Commodore USA

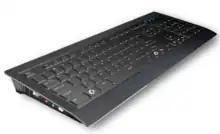
2011 Commodore Vic-Slim

The revamped Vic product line is a group of keyboard computers with original Commodore function keys. The Vic Slim had a keyboard that was the same size as most extended keyboards, but used a relatively slow Intel Atom CPU. The Vic Pro was a keyboard computer that also contained a built-in touchpad, memory card reader, and two fans.